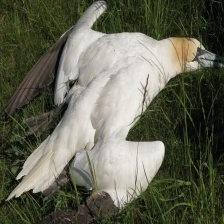
Species: NORTHERN GANNET
Scientific name: MORUS BASSANUS